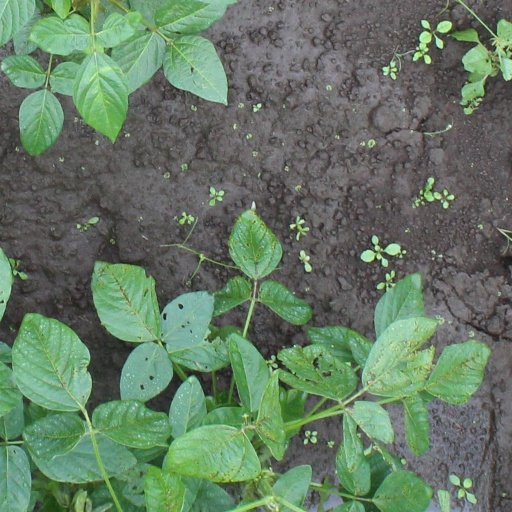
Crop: soybean